2018 New York City ePrix

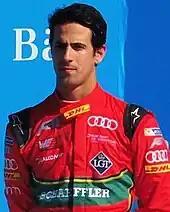
Lucas di Grassi "(pictured in 2017)" won his second victory in a row and the eighth of his career.

After the pit stops, Abt still led but di Grassi reduced the gap due to a faster car switch. Dillmann lost fourth to Piquet but he regained the position after Piquet stopped exiting the pit lane because he inadvertently switched his car off and lost positions. On lap 24, di Grassi began to challenge his teammate Abt for first. Abt ran wide leaving turn seven, and di Grassi nudged the rear of his teammate's car. Di Grassi turned to the outside to pass Abt for first into the turn 11 chicane with an aggressive overtake that saw them make minor contact in the braking zone. He sought a way back past going into turn six on the next lap but di Grassi repelled the manoeuvre. Both Audi drivers were given the instruction Code 100, which was surmised as a potential team order to hold position. On the 29th lap, Techeetah instructed Lotterer to allow his teammate Vergne past into turn six. However, as Engel overtook Bird on the inside for tenth on lap 35, Lynn lost control of his car's rear, and struck the turn five outside wall .